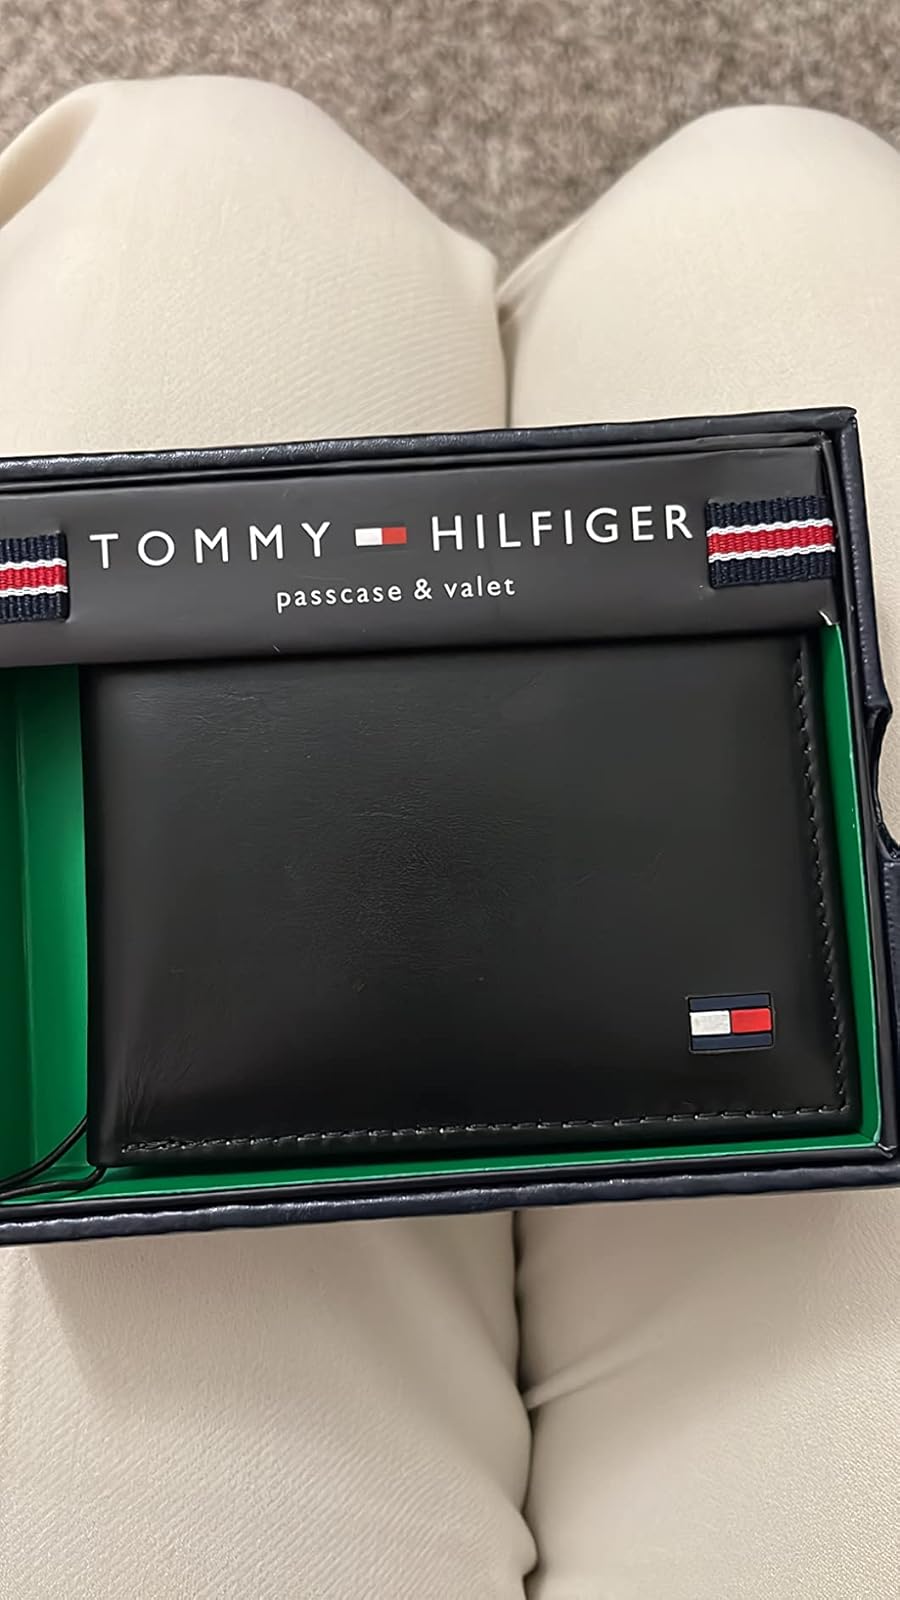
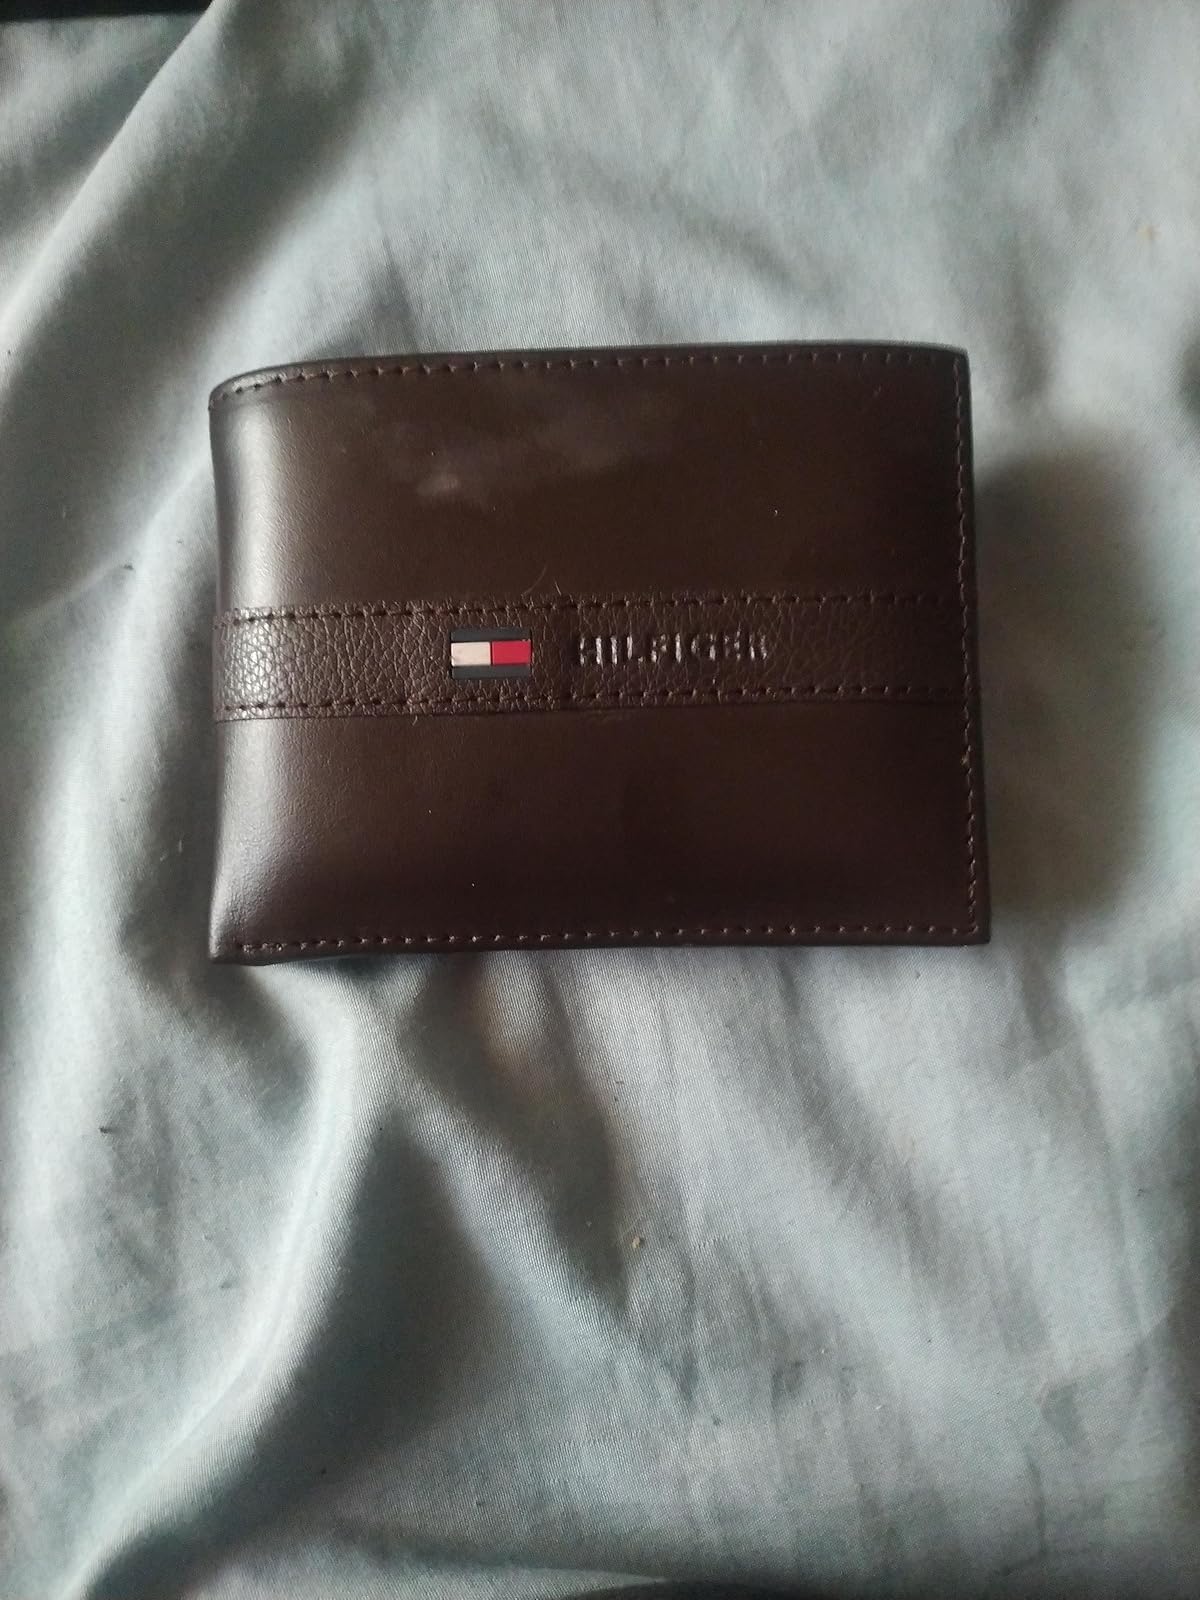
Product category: accessories_wallet
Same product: no